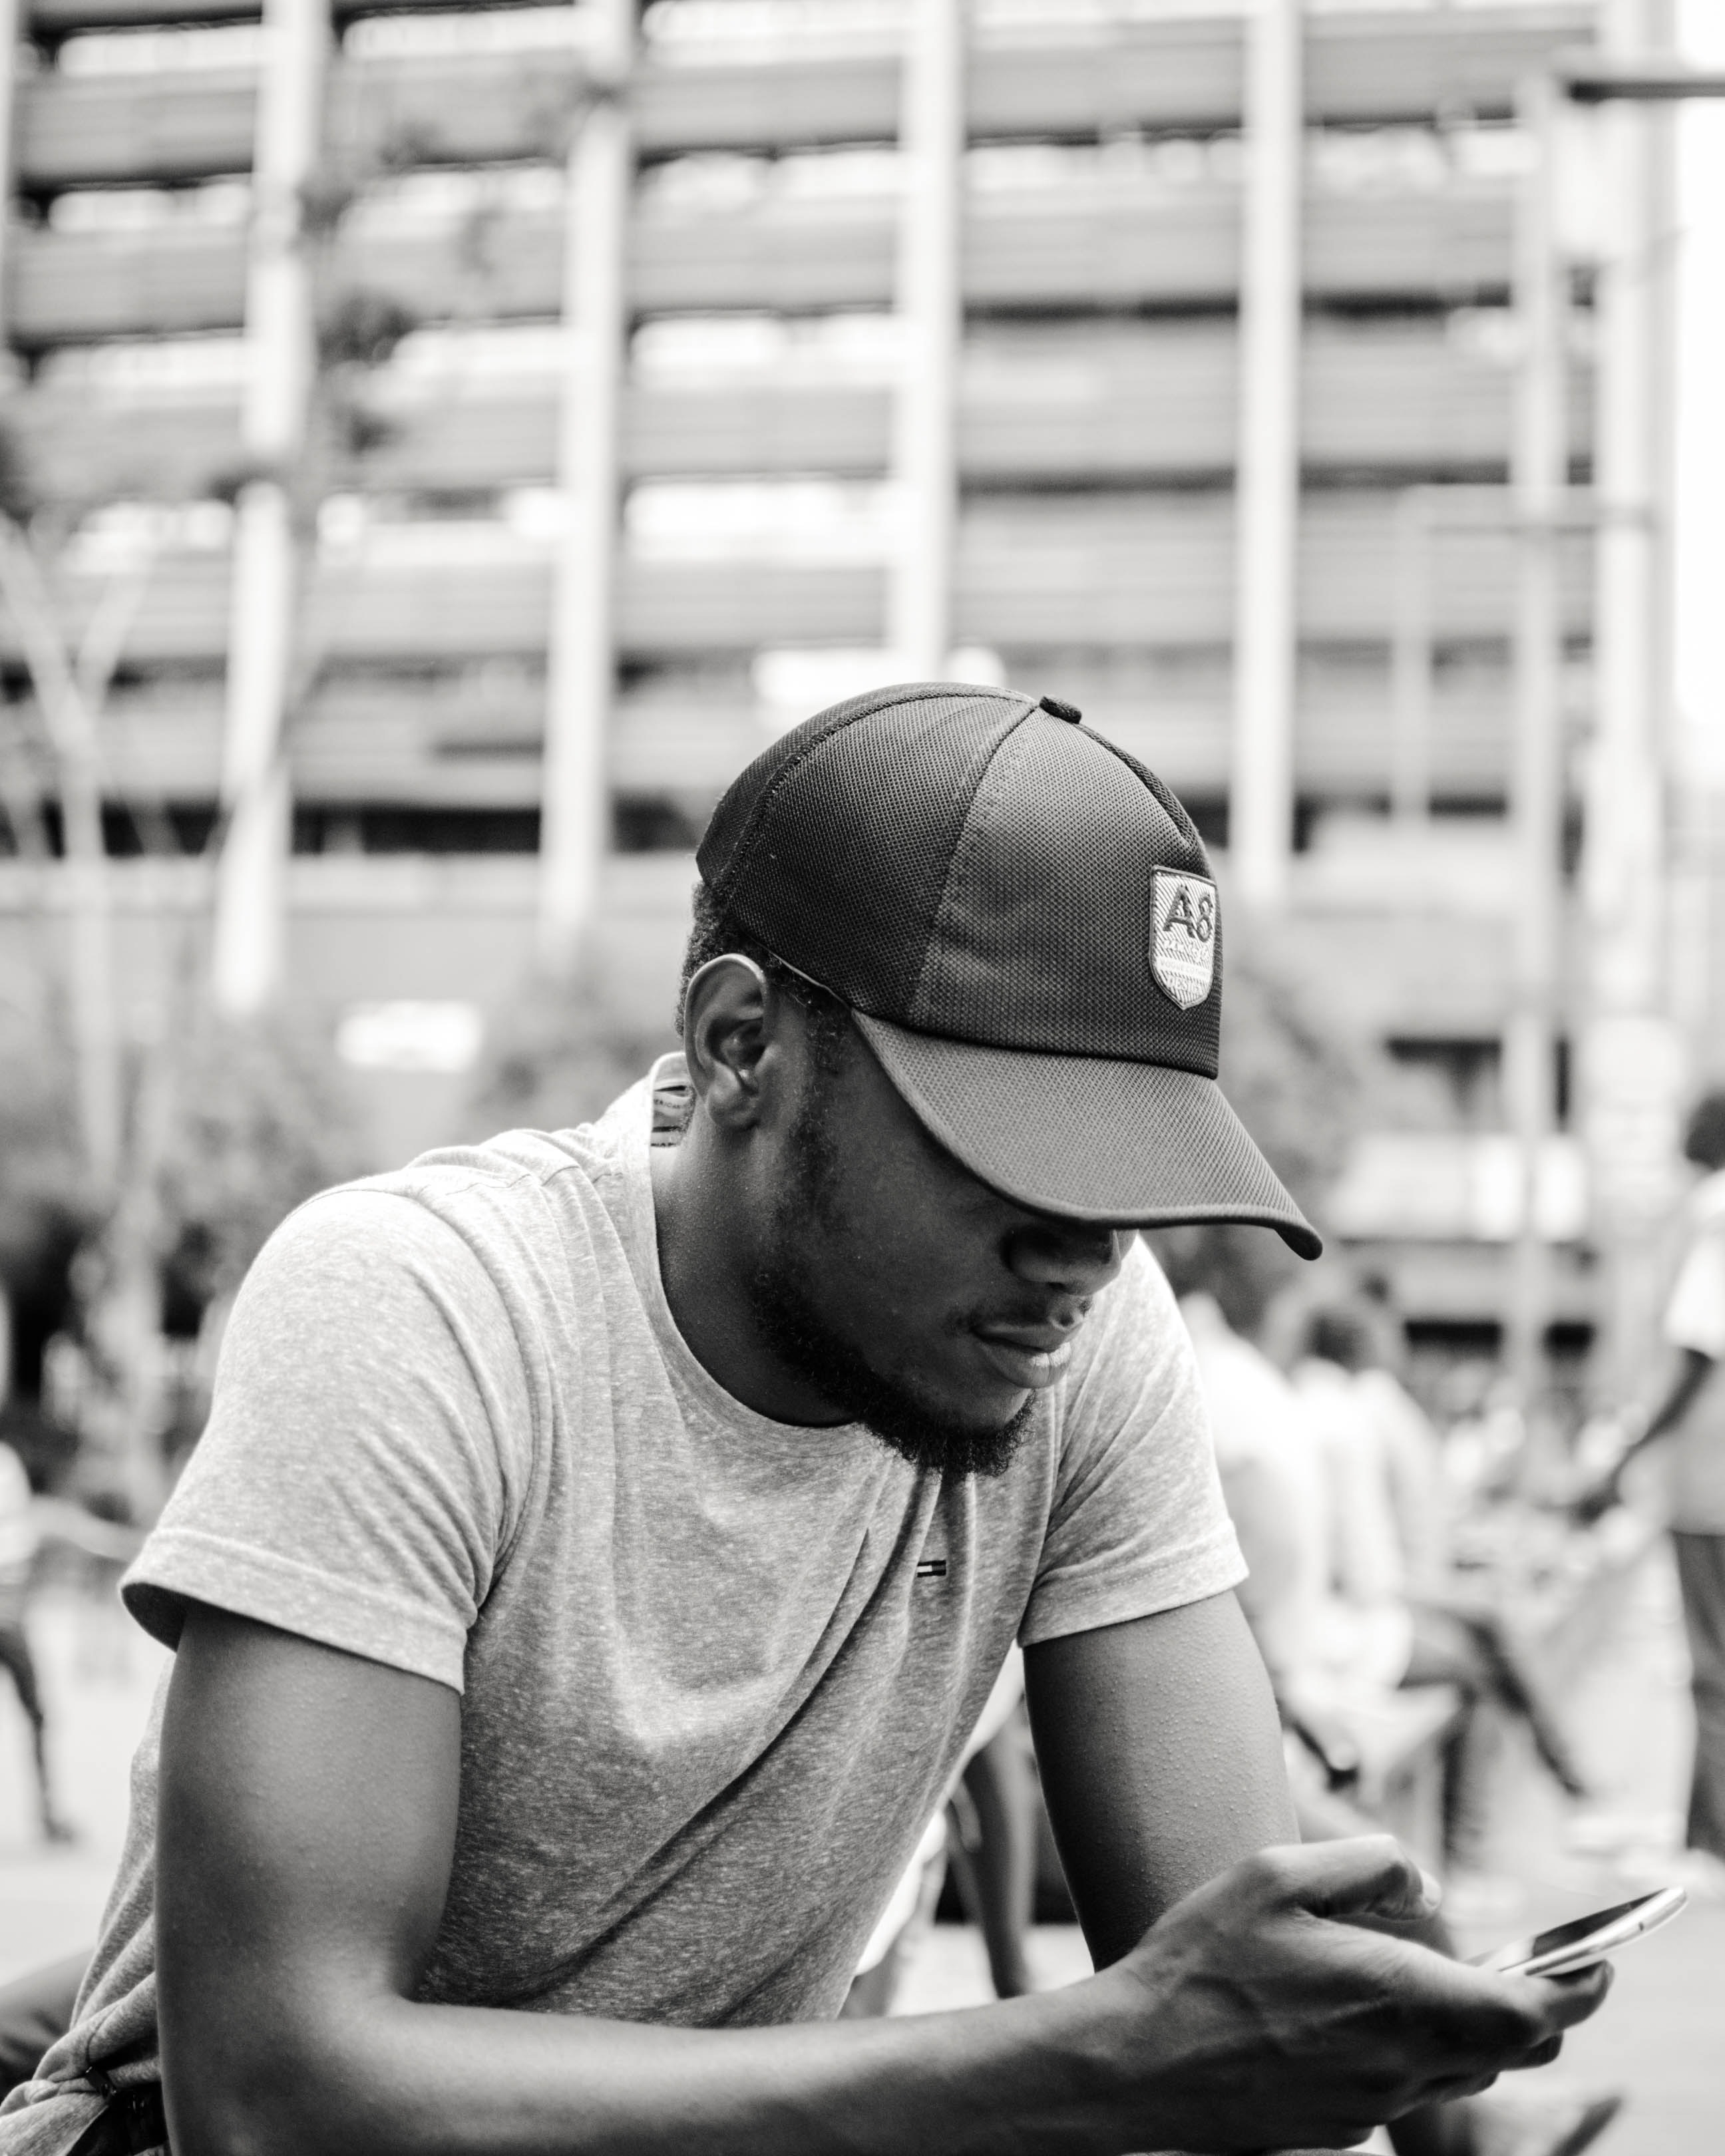
white, black, photograph, man, eyewear, sunglasses, black and white, cap, glasses, photography, vision care, snapshot, male, monochrome photography, sitting, headgear, monochrome, cool, human, human behavior, fun, style